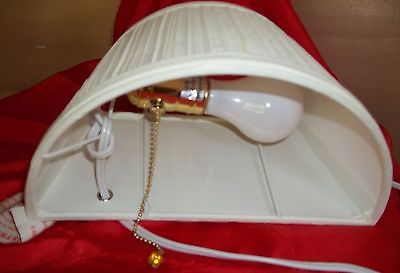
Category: lamp